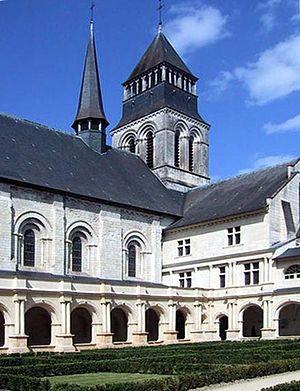
Abbaye de Fontevraud, le cloître du Grand-Moûtier. Vue de l'église abbatiale sur l'aile nord du cloître.
Fontevraud-l'Abbaye est une commune française située dans le département de Maine-et-Loire, en région Pays de la Loire.